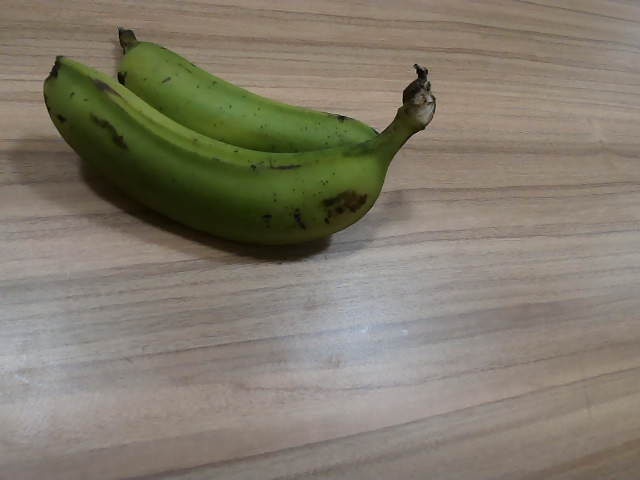
Label: Raw_Banana